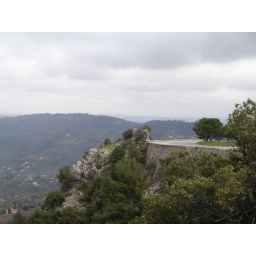
Winding road up to Gourdon, in the mountains of the French Riviera.